Fishing trawler

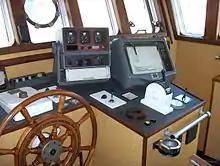
Decca Navigator (Mark 21) and Decca Track Plotter (the forerunners of modern GNSS navigation and plotting equipment) on the bridge of this (rather dated) trawler.

Trawler designs adapted as the way they were powered changed from sail to coal-fired steam by World War I to diesel and turbines by the end of World War II.